Karikalampakkam

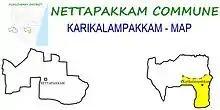
Karikalampakkam, Nettapakkam Commune

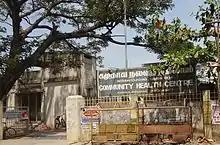
Community Health Centre, Karikalampakkam

Karikalampakkam is a panchayat village in Nettapakkam Commune in the Union Territory of Puducherry, India. It is also a revenue village under Nettapakkam firka.